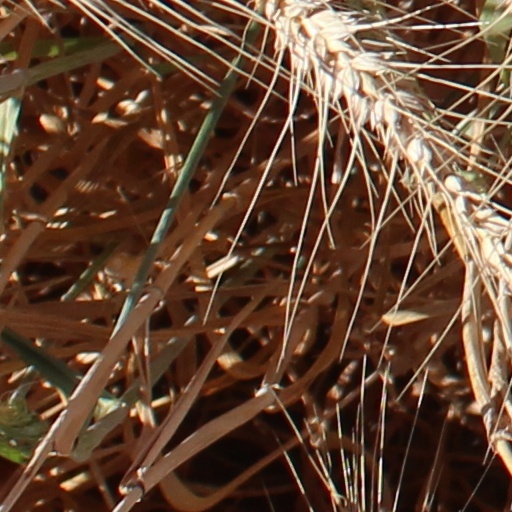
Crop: wheat